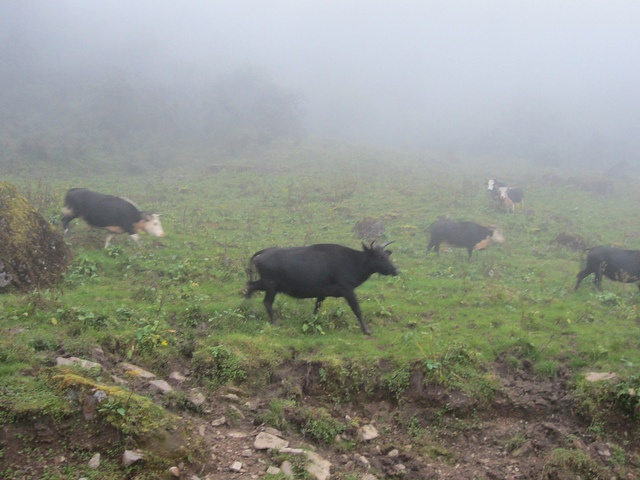
A cow standing in a foggy grass field
This is a picture of cows running in the foggy countryside.
Cattle scattered out in a field to eat grass.
Some cows in a field with fog coming in
Cows are in motion on a field in the fog.